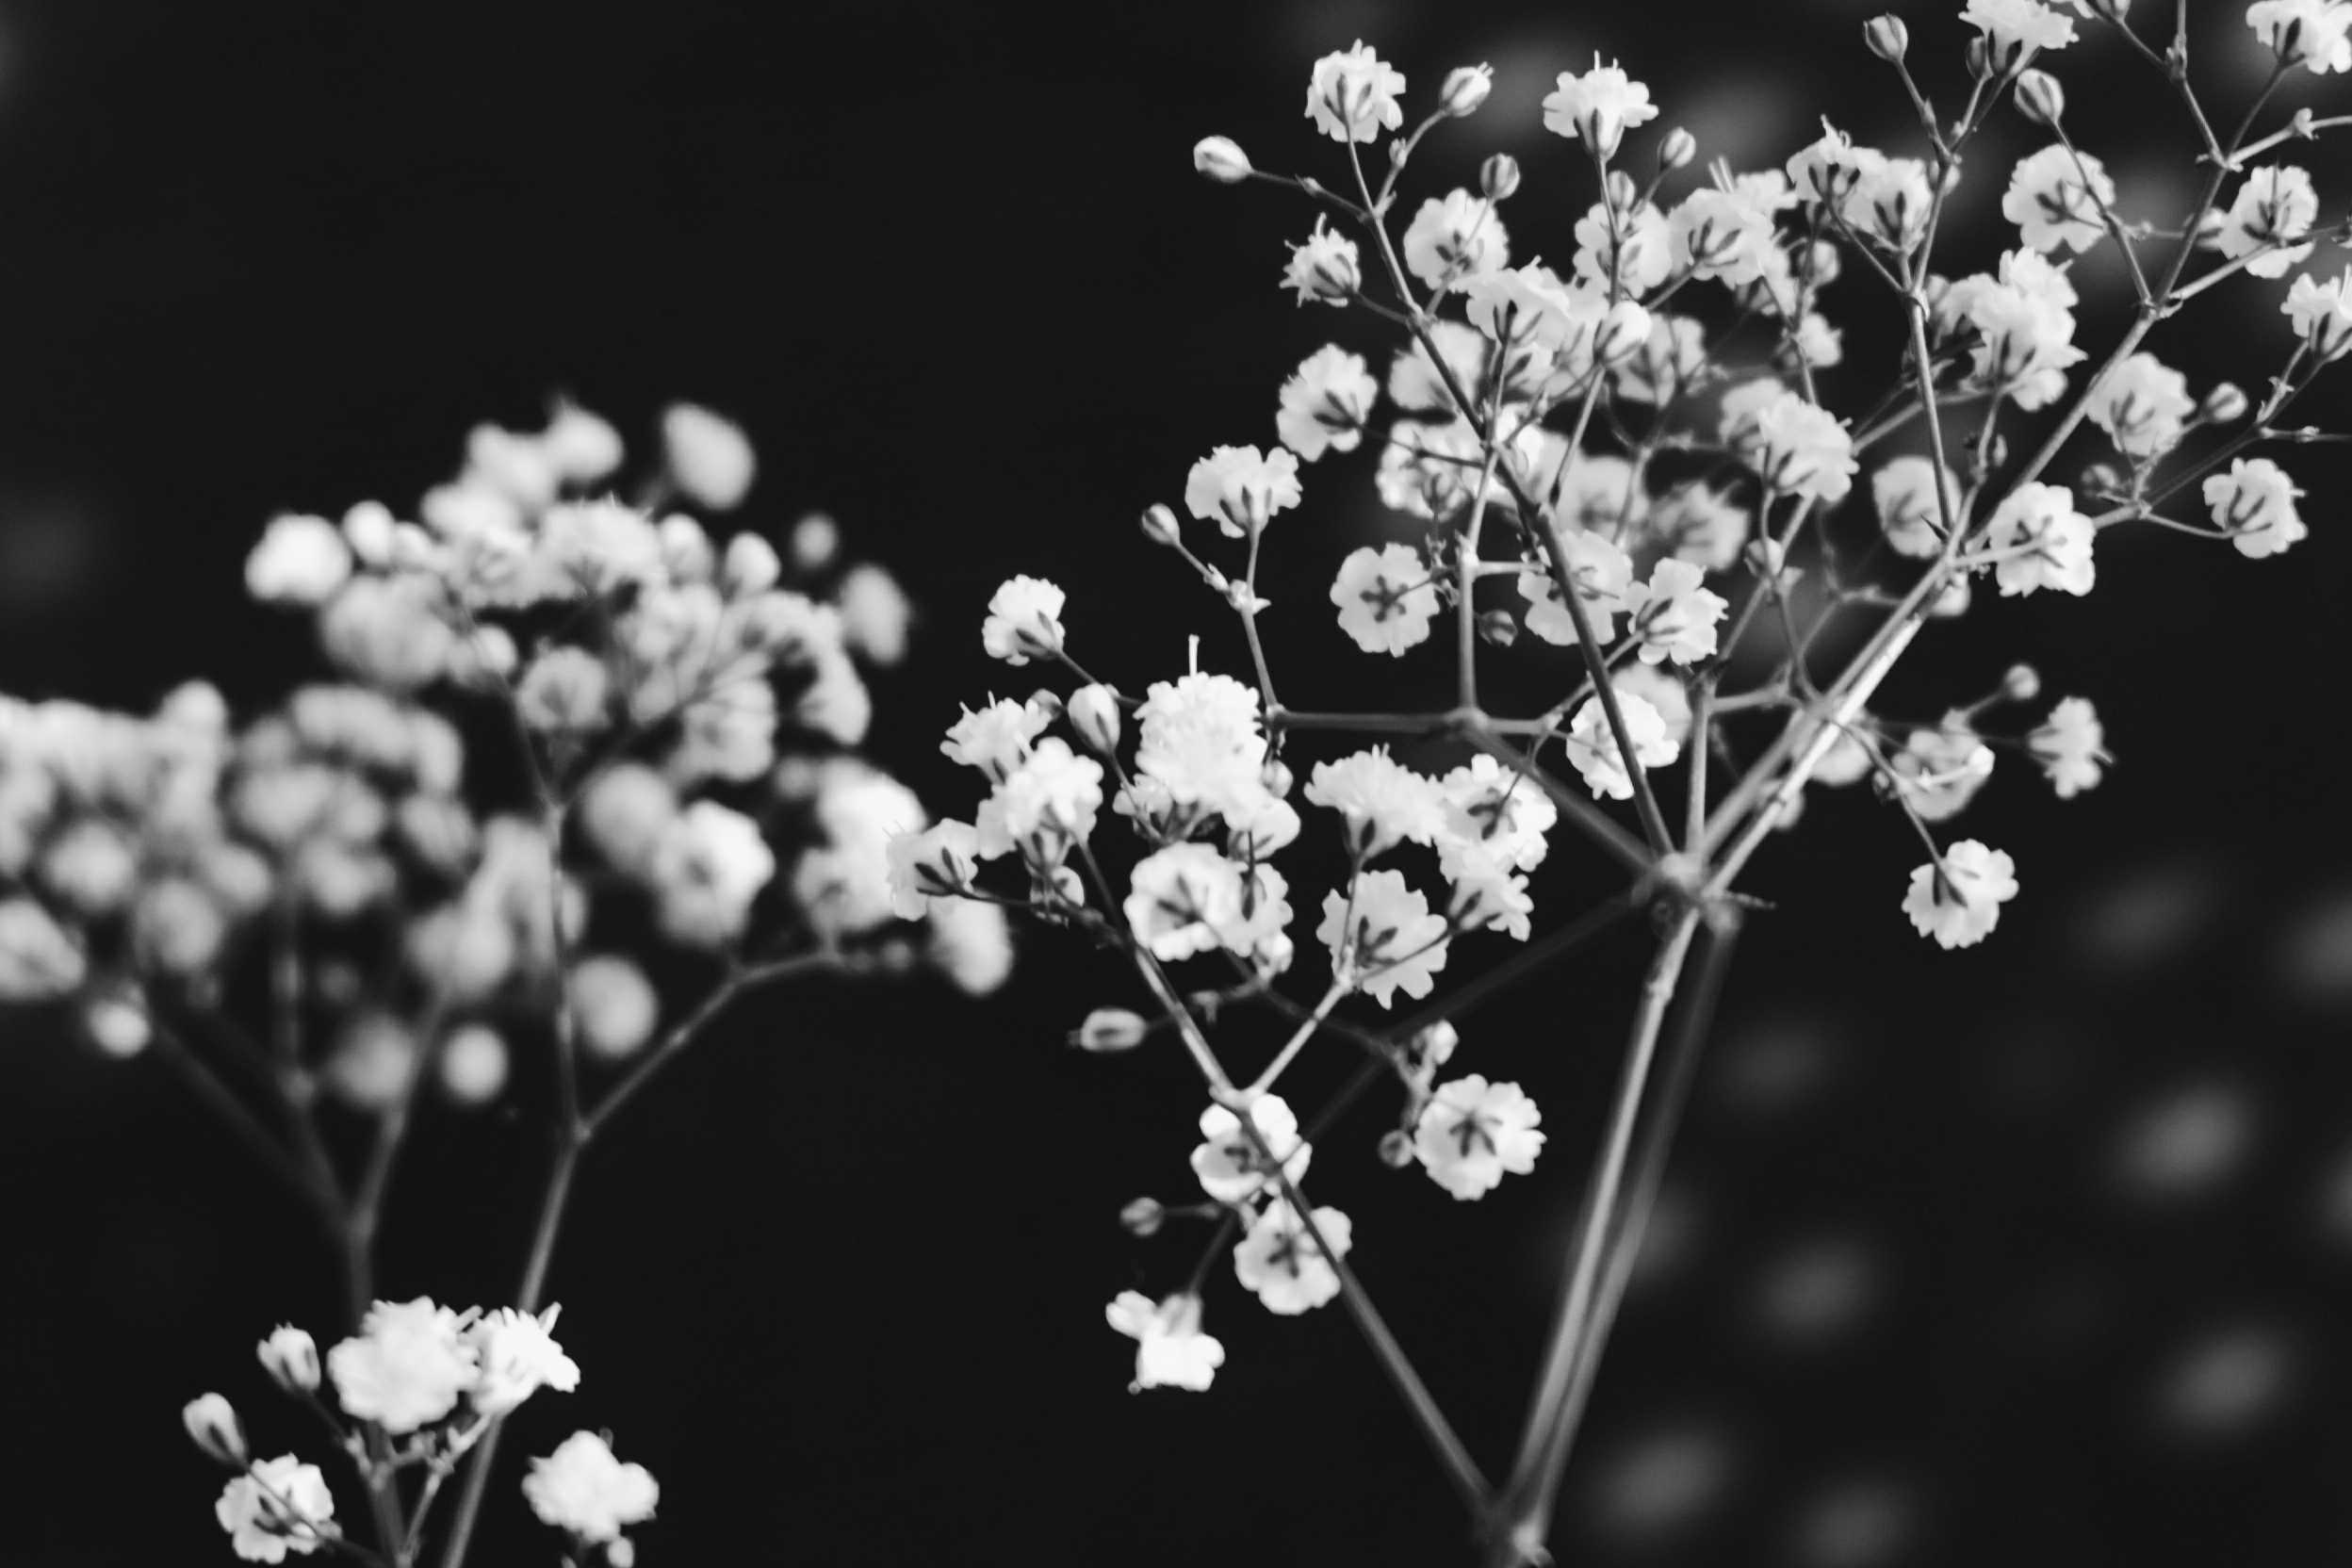
branch, blossom, black and white, plant, photography, leaf, flower, petal, spring, monochrome, flora, flowers, close up, macro photography, monochrome photography